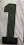
Number: 1